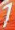
Number: 7